Powder diffraction

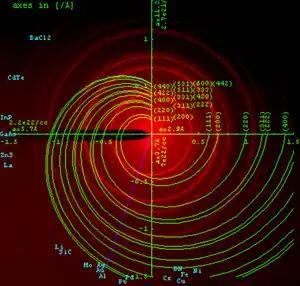
Electron powder pattern (red) of an Al film with an fcc spiral overlay (green) and a line of intersections (blue) that determines lattice parameter.

Powder diffraction is a scientific technique using X-ray, neutron, or electron diffraction on powder or microcrystalline samples for structural characterization of materials. An instrument dedicated to performing such powder measurements is called a powder diffractometer.